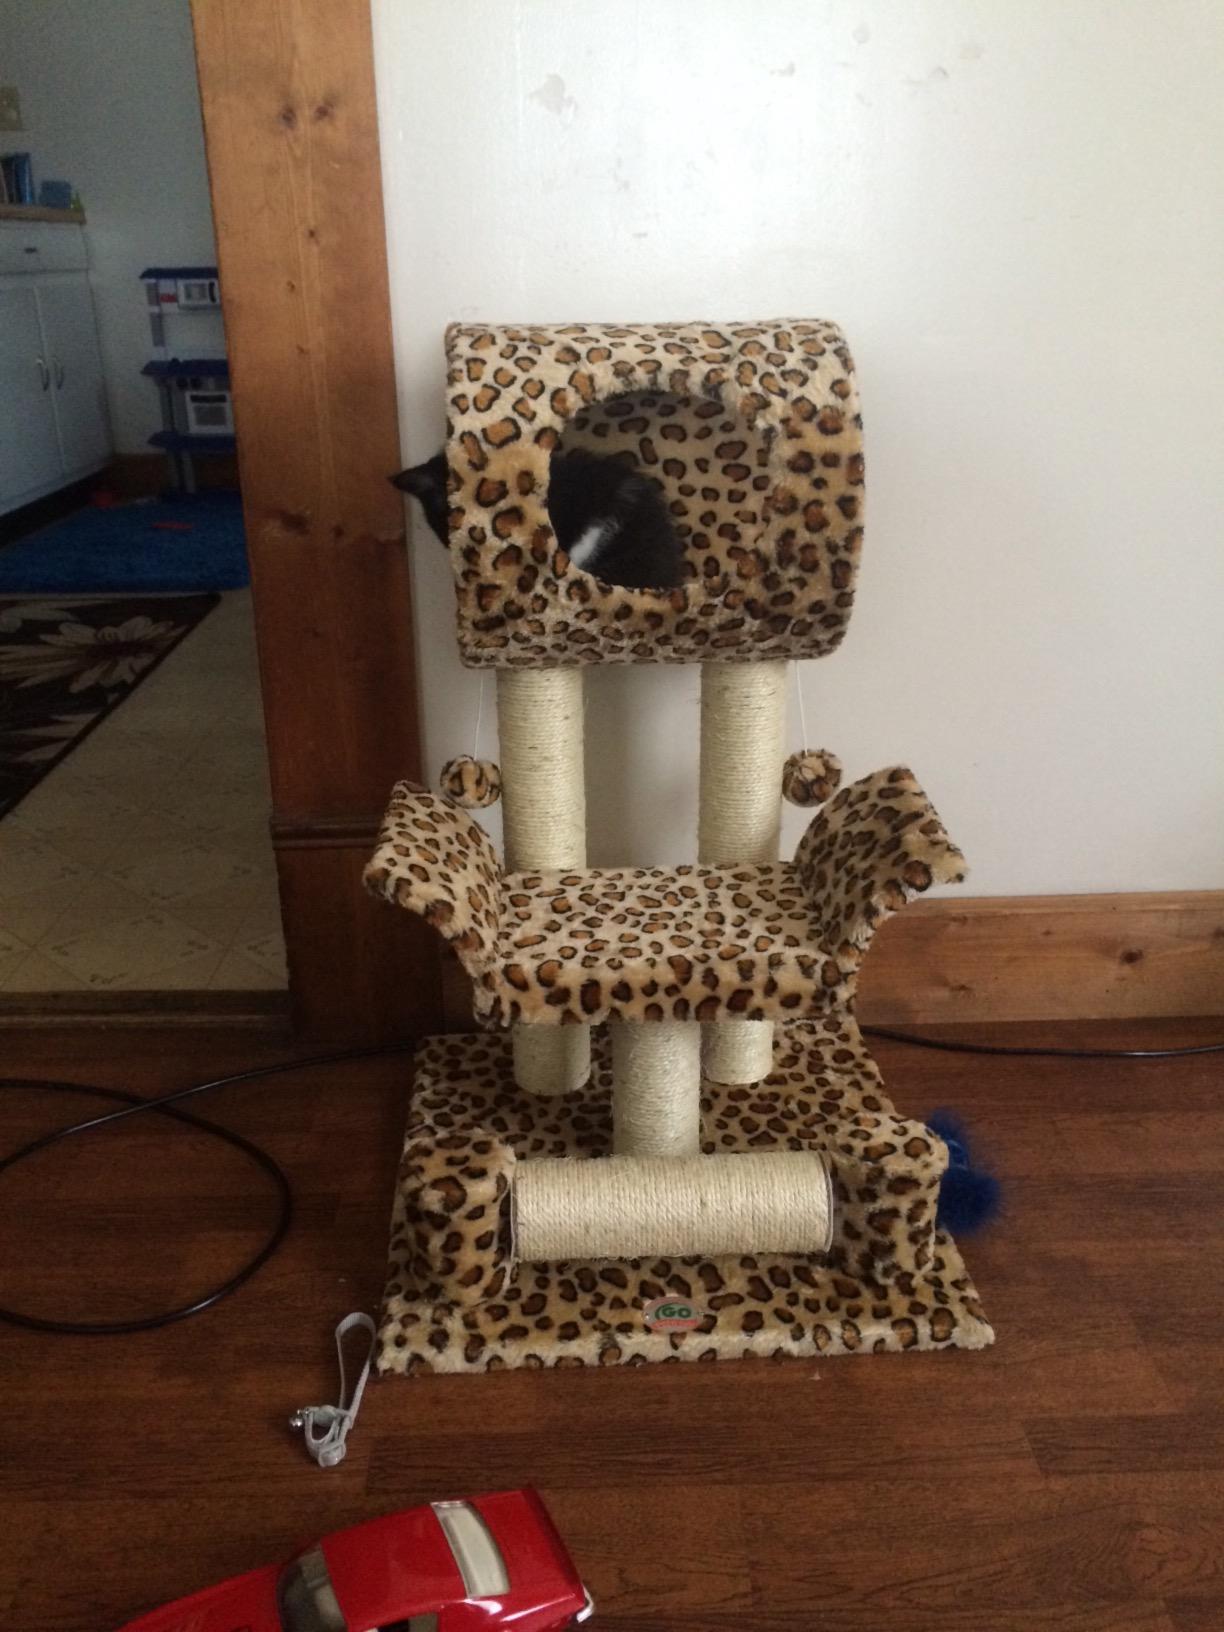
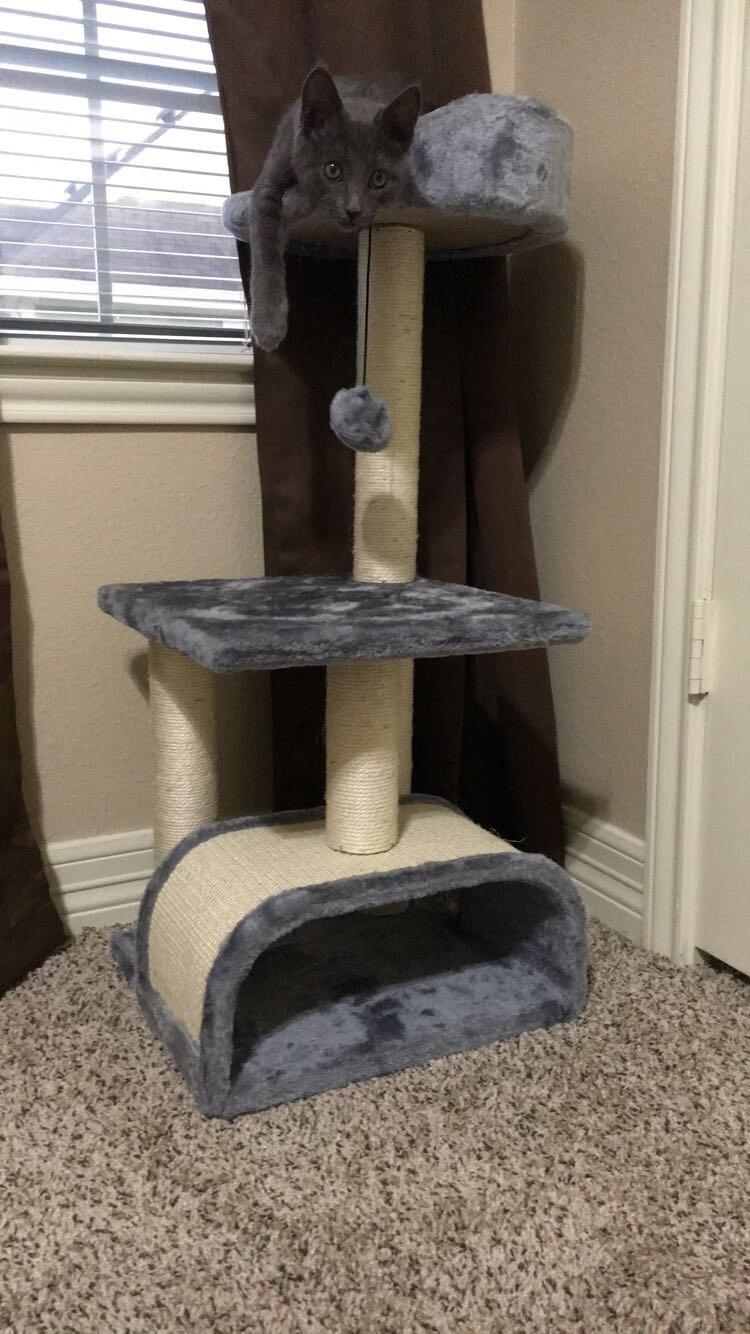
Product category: items_cat tree
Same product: no